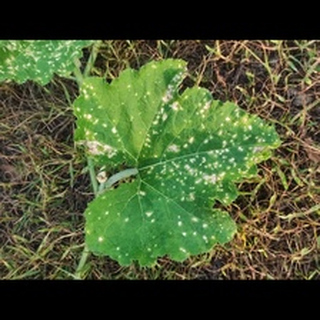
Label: pumpkin_powdery_mildew